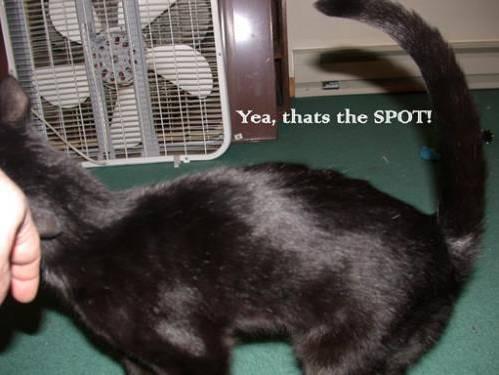
cat